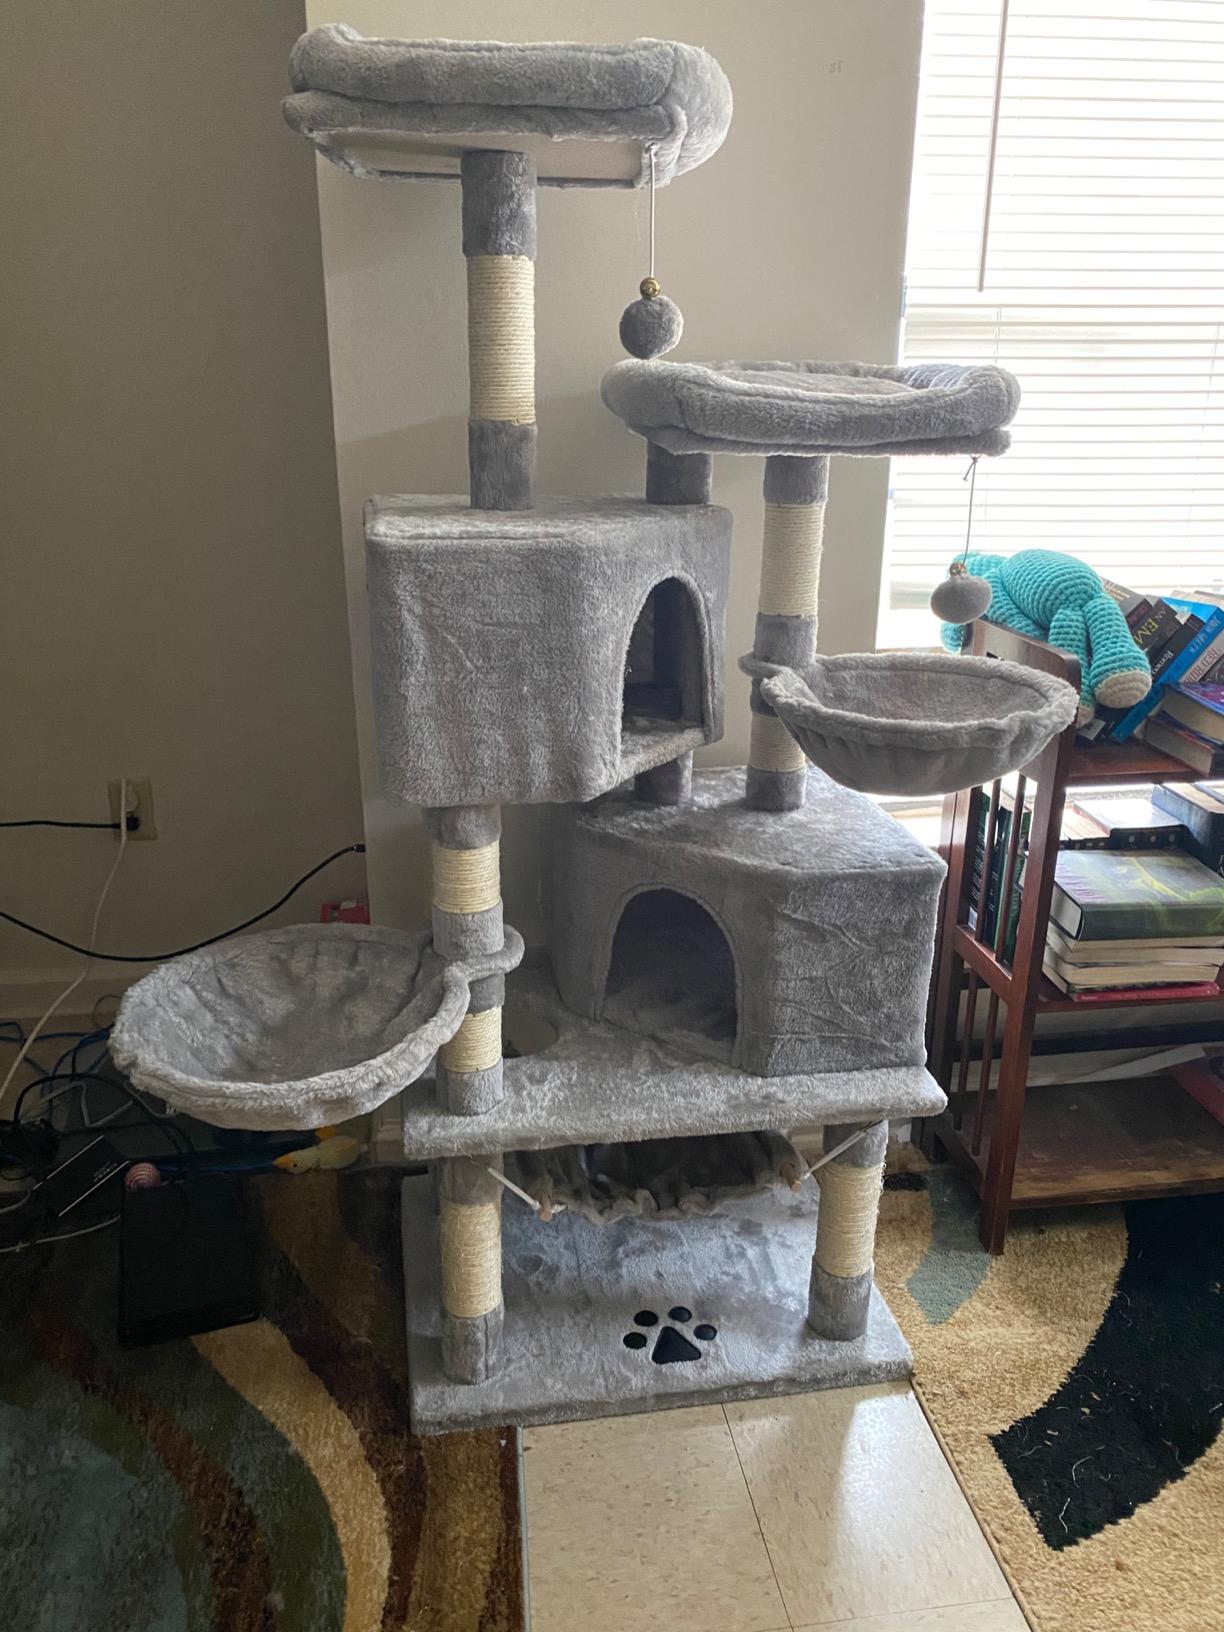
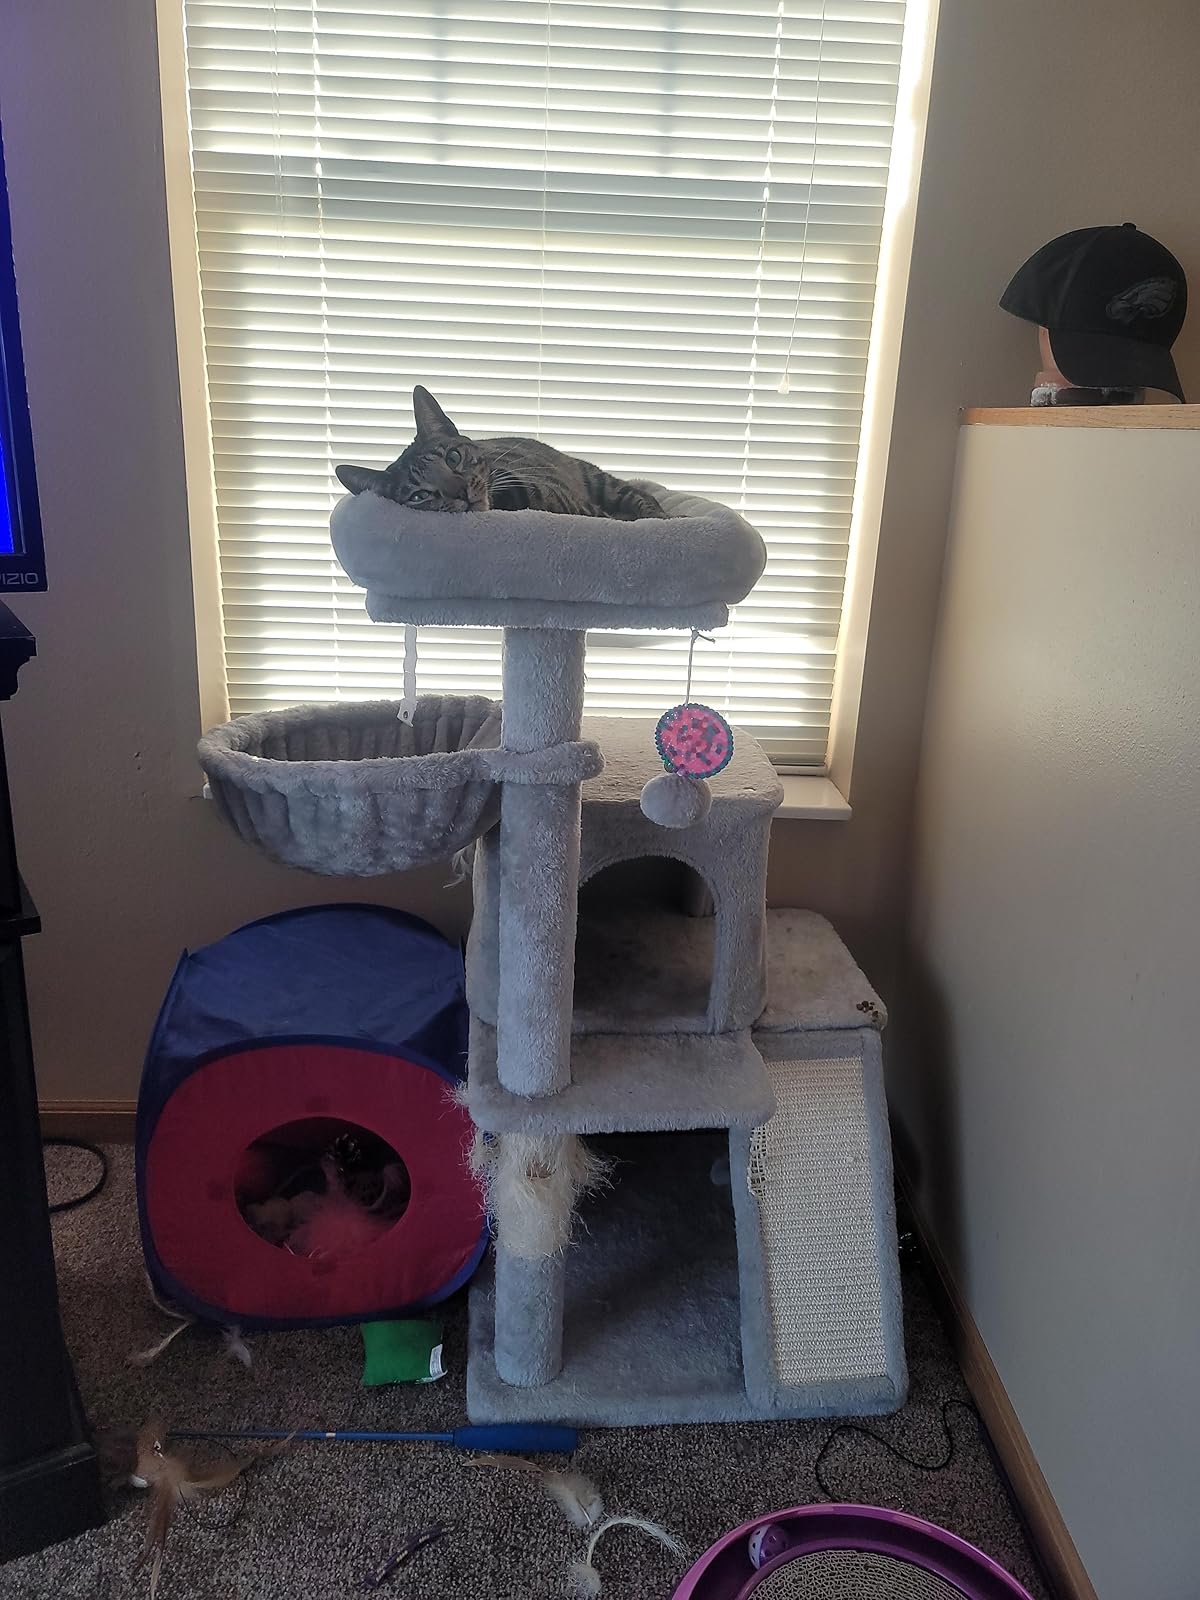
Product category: items_cat tree
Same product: no